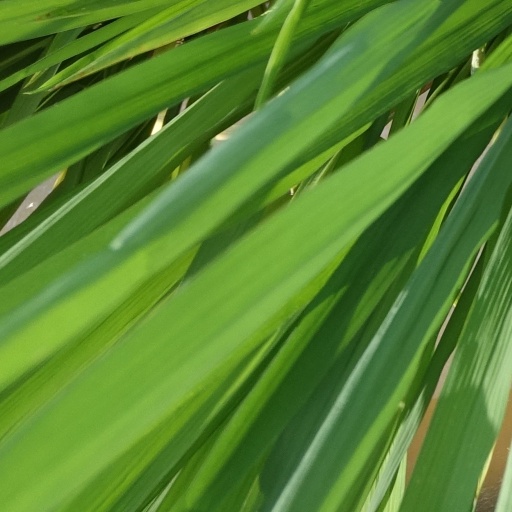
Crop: rice